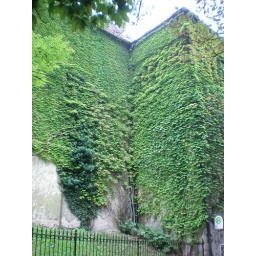
The ivy covered wall of the new castle in Baden-Baden